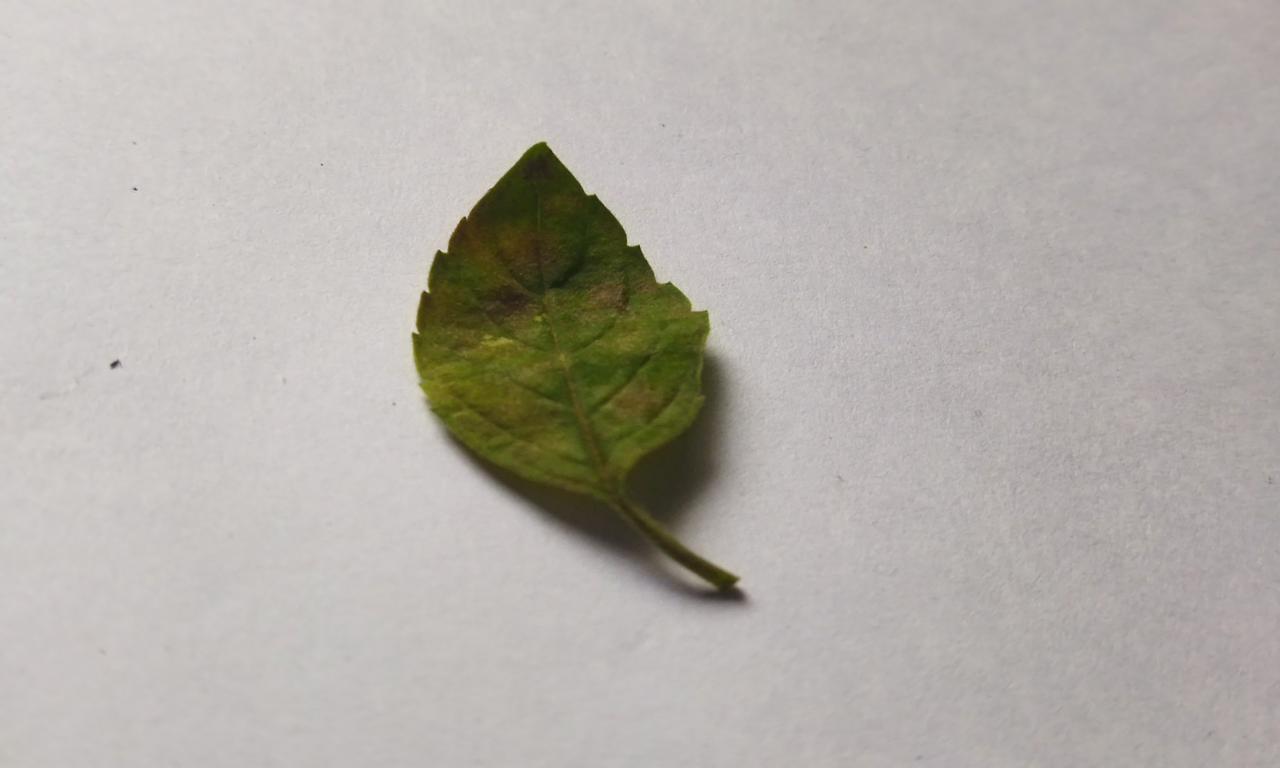
Label: Spoiled